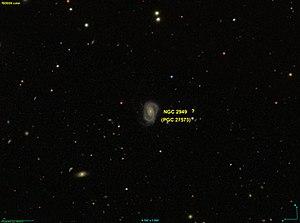
Image créée à l'aide du logiciel Aladin Sky Atlas du Centre de Données astronomiques de Strasbourg et des données publiques en format FIT de SDSS (Sloan Digital Sky Survey).
NGC 2949 est une paire de galaxies lenticulaires située dans la constellation du Lion à environ 654 millions d'années-lumière de la Voie lactée. Elle a été découverte par l'astronome allemand Albert Marth en 1786.